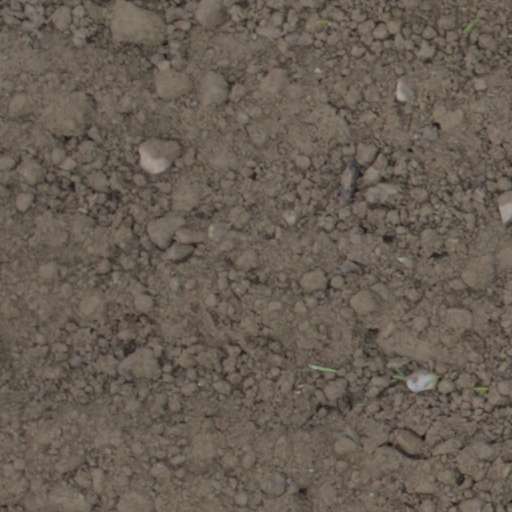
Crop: wheat